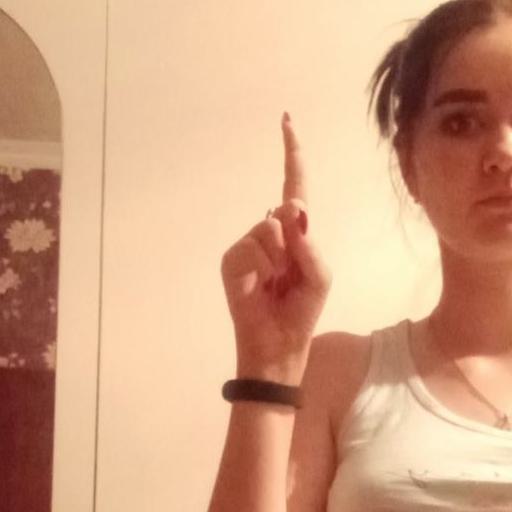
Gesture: one